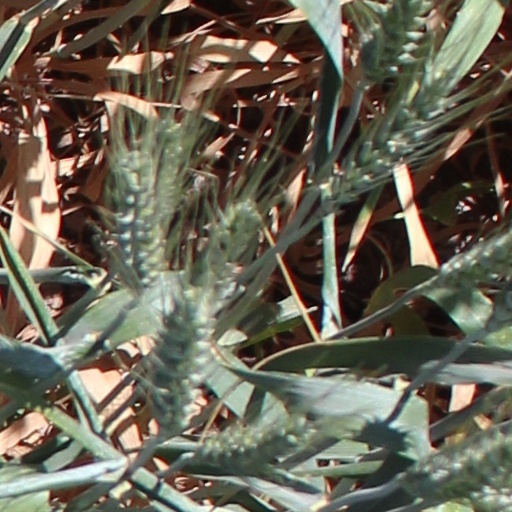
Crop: wheat